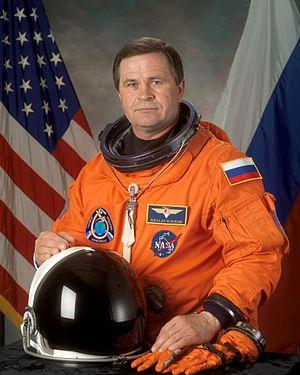
Cet article liste les personnalités tchouvaches.
Nikolaï Mikhaïlovitch Boudarine est un cosmonaute et homme politique russe, né le 29 avril 1953. Vétéran des voyages spatiaux, il a effectué trois missions prolongées à bord de la station spatiale Mir et de la station spatiale internationale.